Gniezno locomotive depot

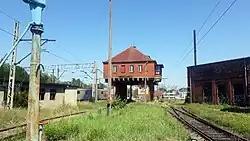
Control room

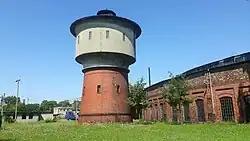
Water tower by the roundhouse

The following items at are listed by Poland's National Institute of Cultural Heritage on the Registry of Cultural Property: